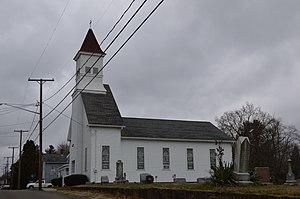
Connoquenessing, également appelé Conaquenessing, Conequenessing, Conoquenessing, Petersburg ou Petersville, est un borough situé au sud-ouest de la partie centrale du comté de Butler, en Pennsylvanie, aux États-Unis. En 2010, il comptait une population de 528 habitants.